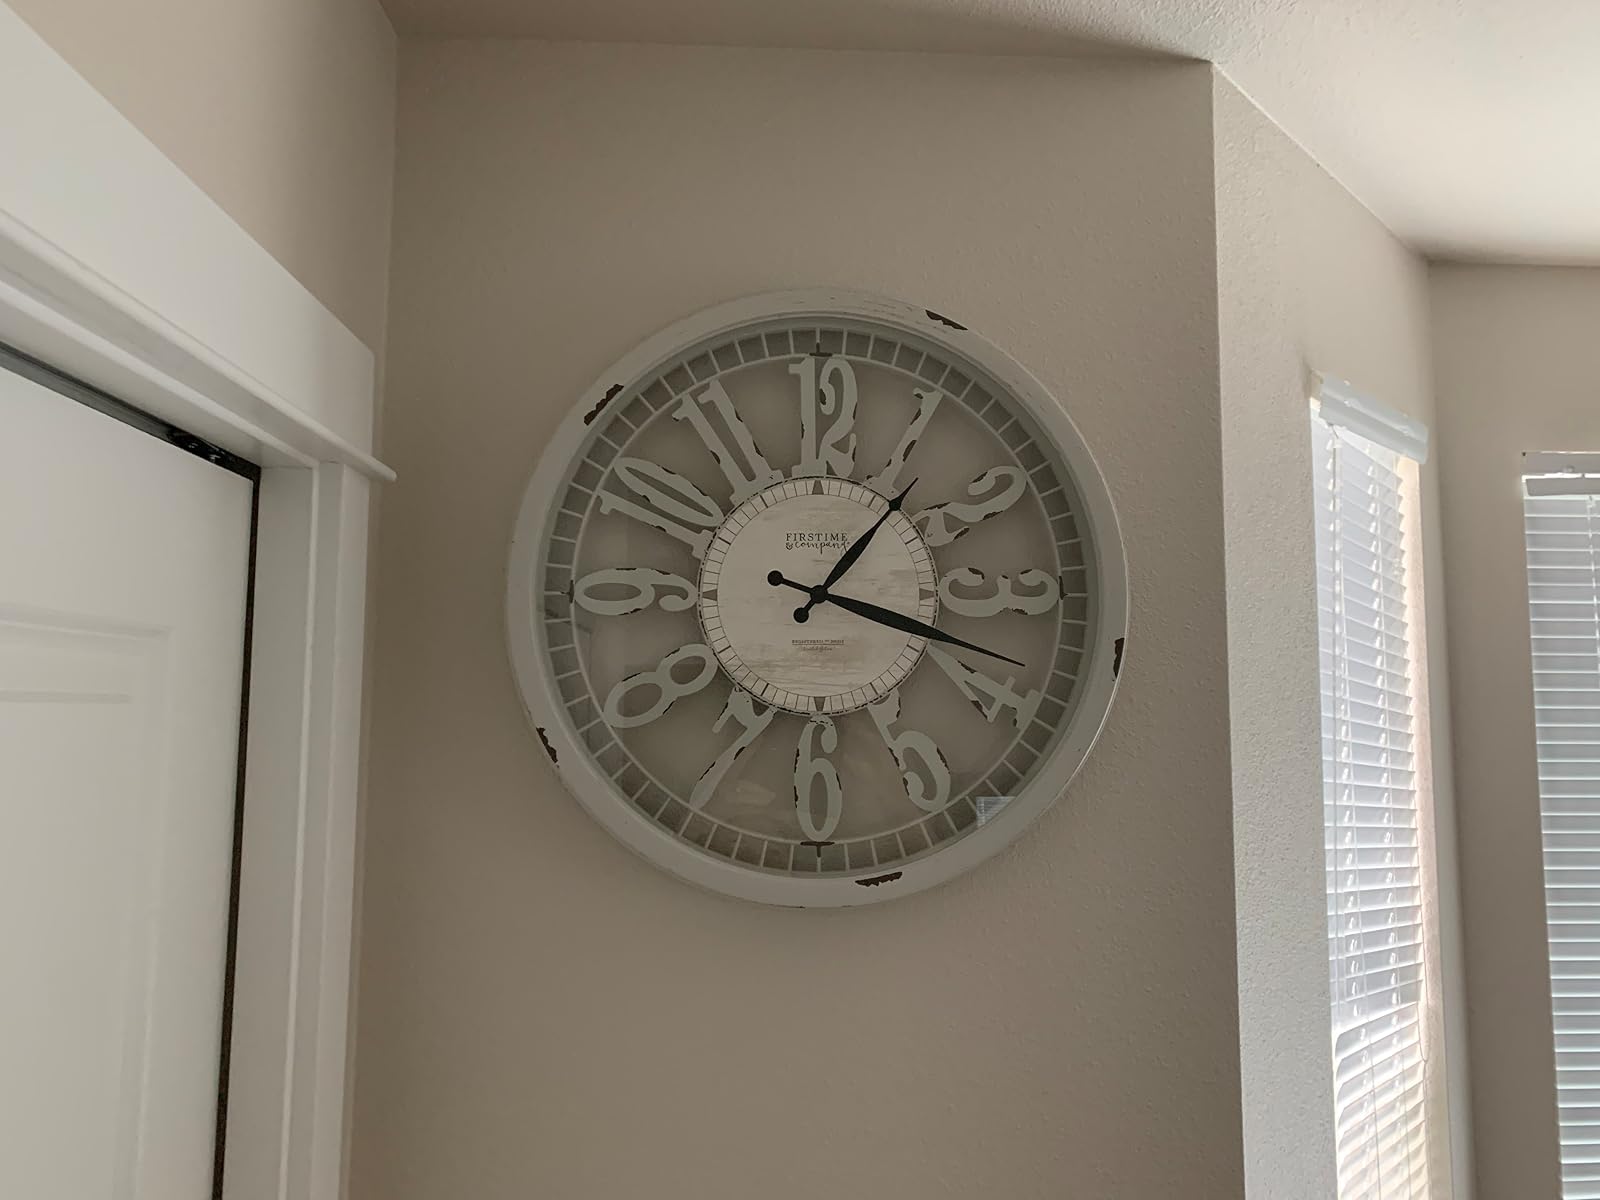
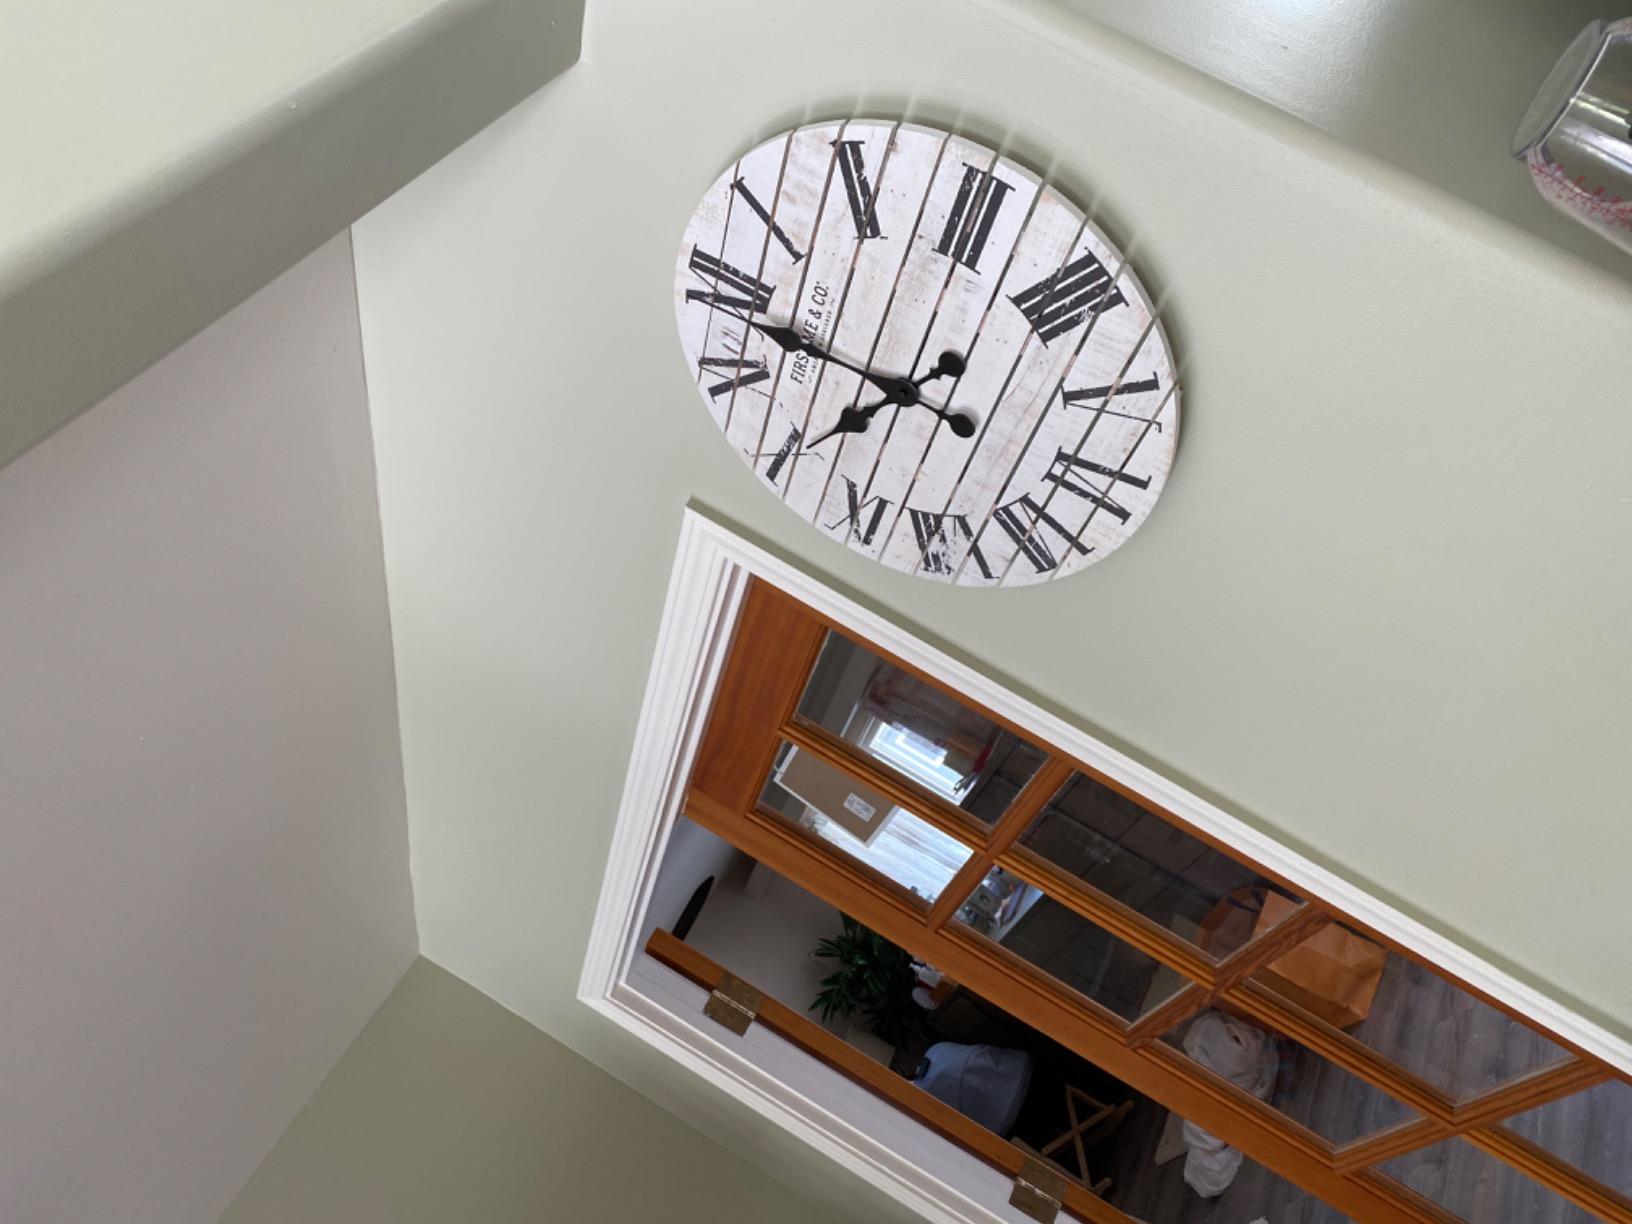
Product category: clock
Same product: no